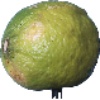
Label: Limes 1